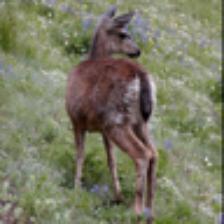
Label: NonHuman